Vinícius Figueira

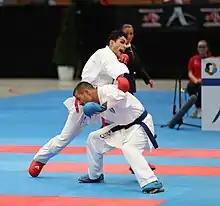
Vinícius Figueira at the Karate 1 Premier League 2018 in Berlin

At the 2019 Pan American Games held in Lima, Peru, he won one of the bronze medals in the men's kumite 67kg event.